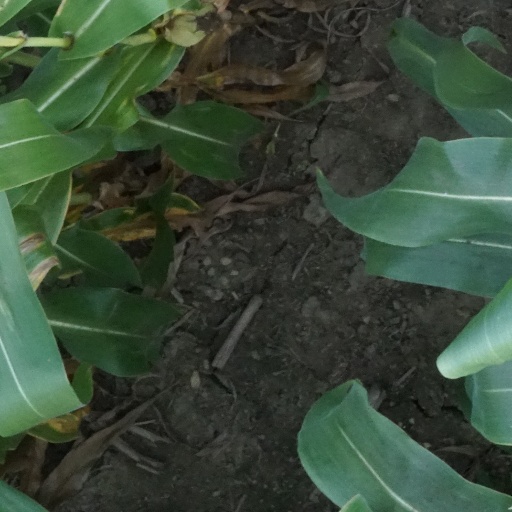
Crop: maize; corn